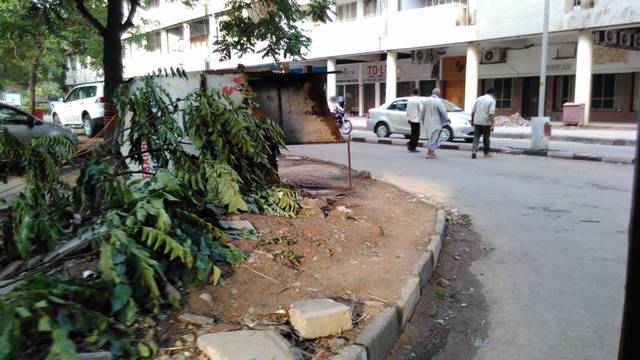
Region: India
Coordinates: 30.74, 76.784